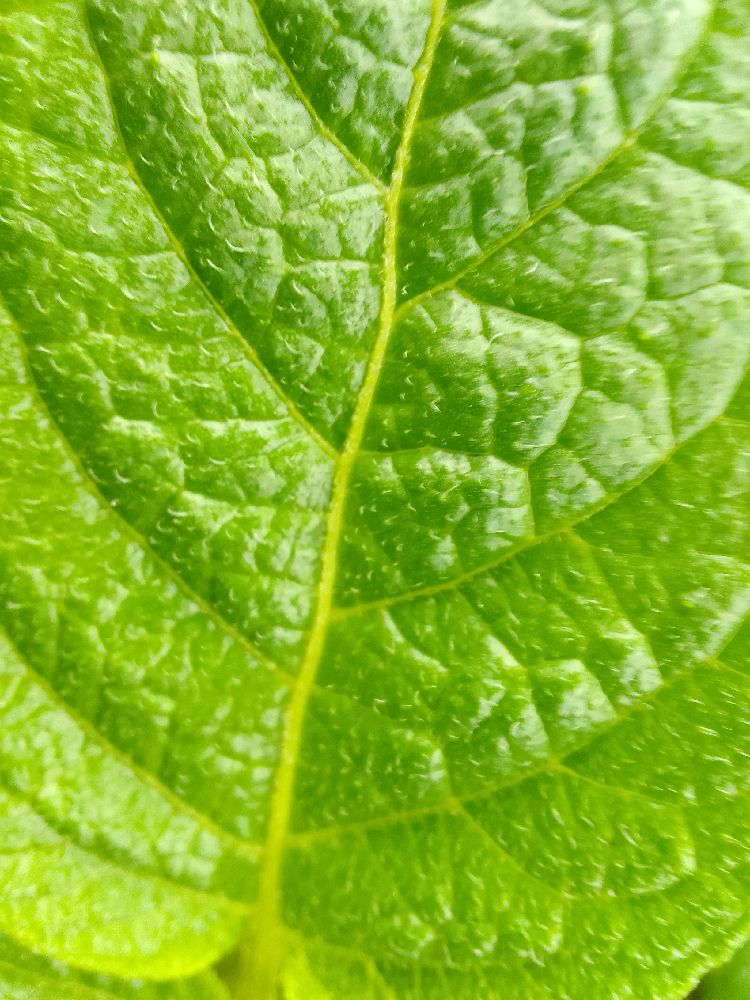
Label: Healthy